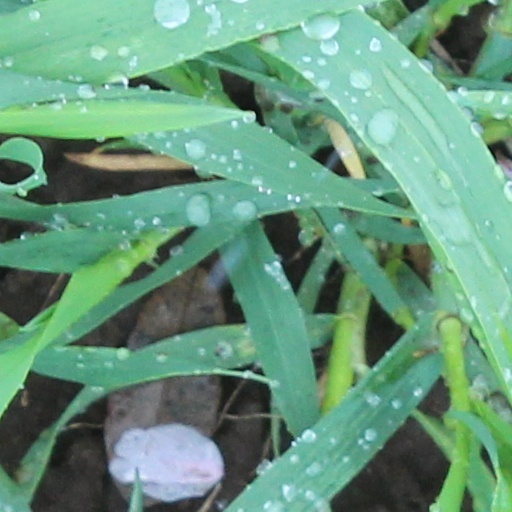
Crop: wheat